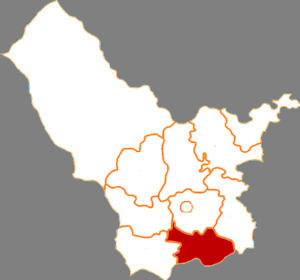
Fengzhen est une ville de la région autonome de Mongolie-Intérieure en Chine. C'est une ville-district placée sous la juridiction administrative de la ville-préfecture d'Ulaan Chab.